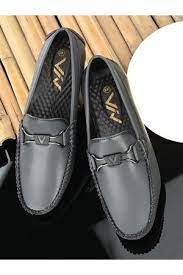
Label: Boat